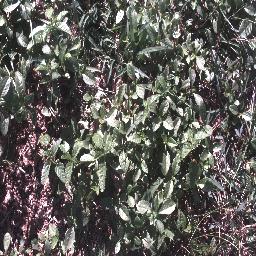
Label: negative